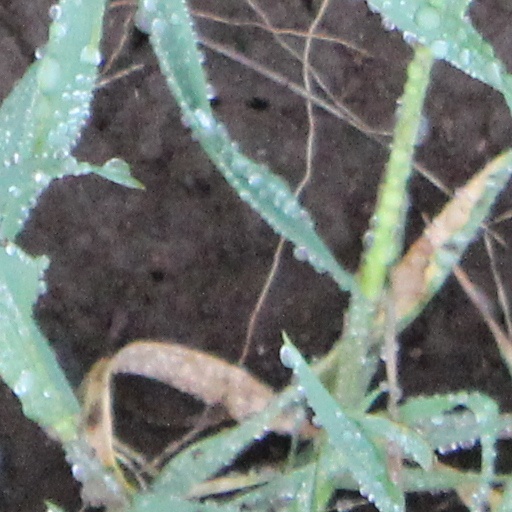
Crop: wheat